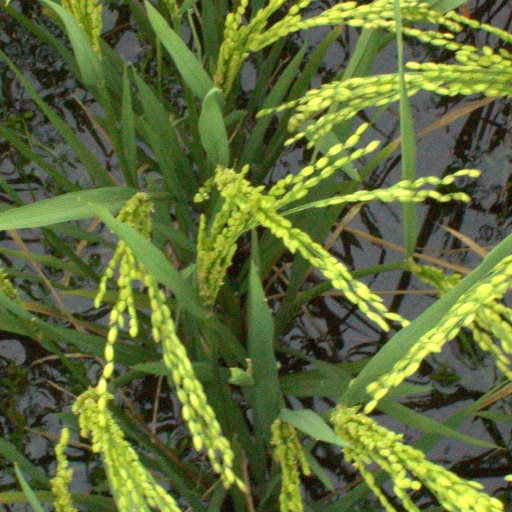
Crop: rice